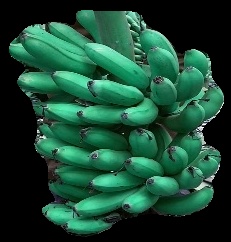
Variety: rasbale
Grade: grade1